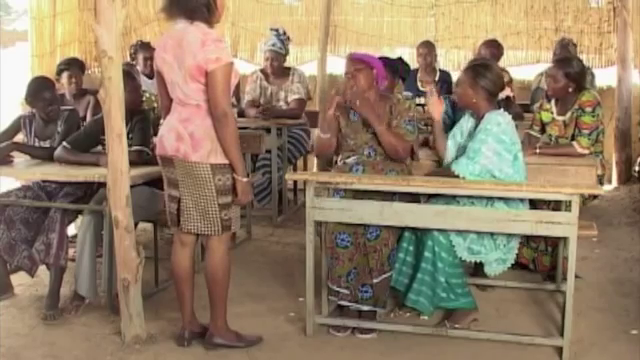
Ñii ay mag la ñu yu toog ci barabu jàngukaay bi. As ndaw su jigéen taxaw di wax ak ñoom.